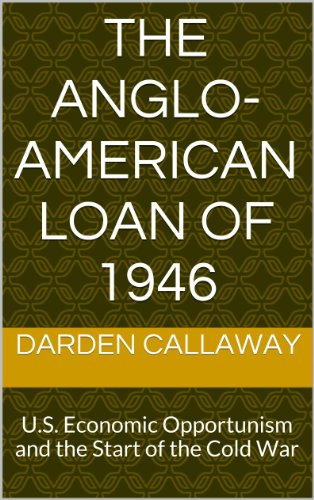
The Anglo-American Loan of 1946: U.S. Economic Opportunism and the Start of the Cold War
Category: Buy a Kindle
About the Author Darden Callaway is a graduate of Davidson College near Charlotte, North Carolina, with an A.B. cum laude and Honors in History.
Features: The political and economic order of the post-war world was profoundly changed by the negotiations leading to and aftereffects of the Anglo-American Loan of 1946. It marked the beginning of the world dollar economy and American economic hegemony, hastened the decline of the British Empire, alienated the former ally Soviet Union, and laid the groundwork for the Marshall Plan.